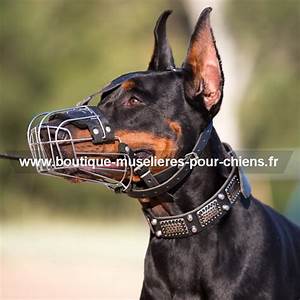
Label: dog